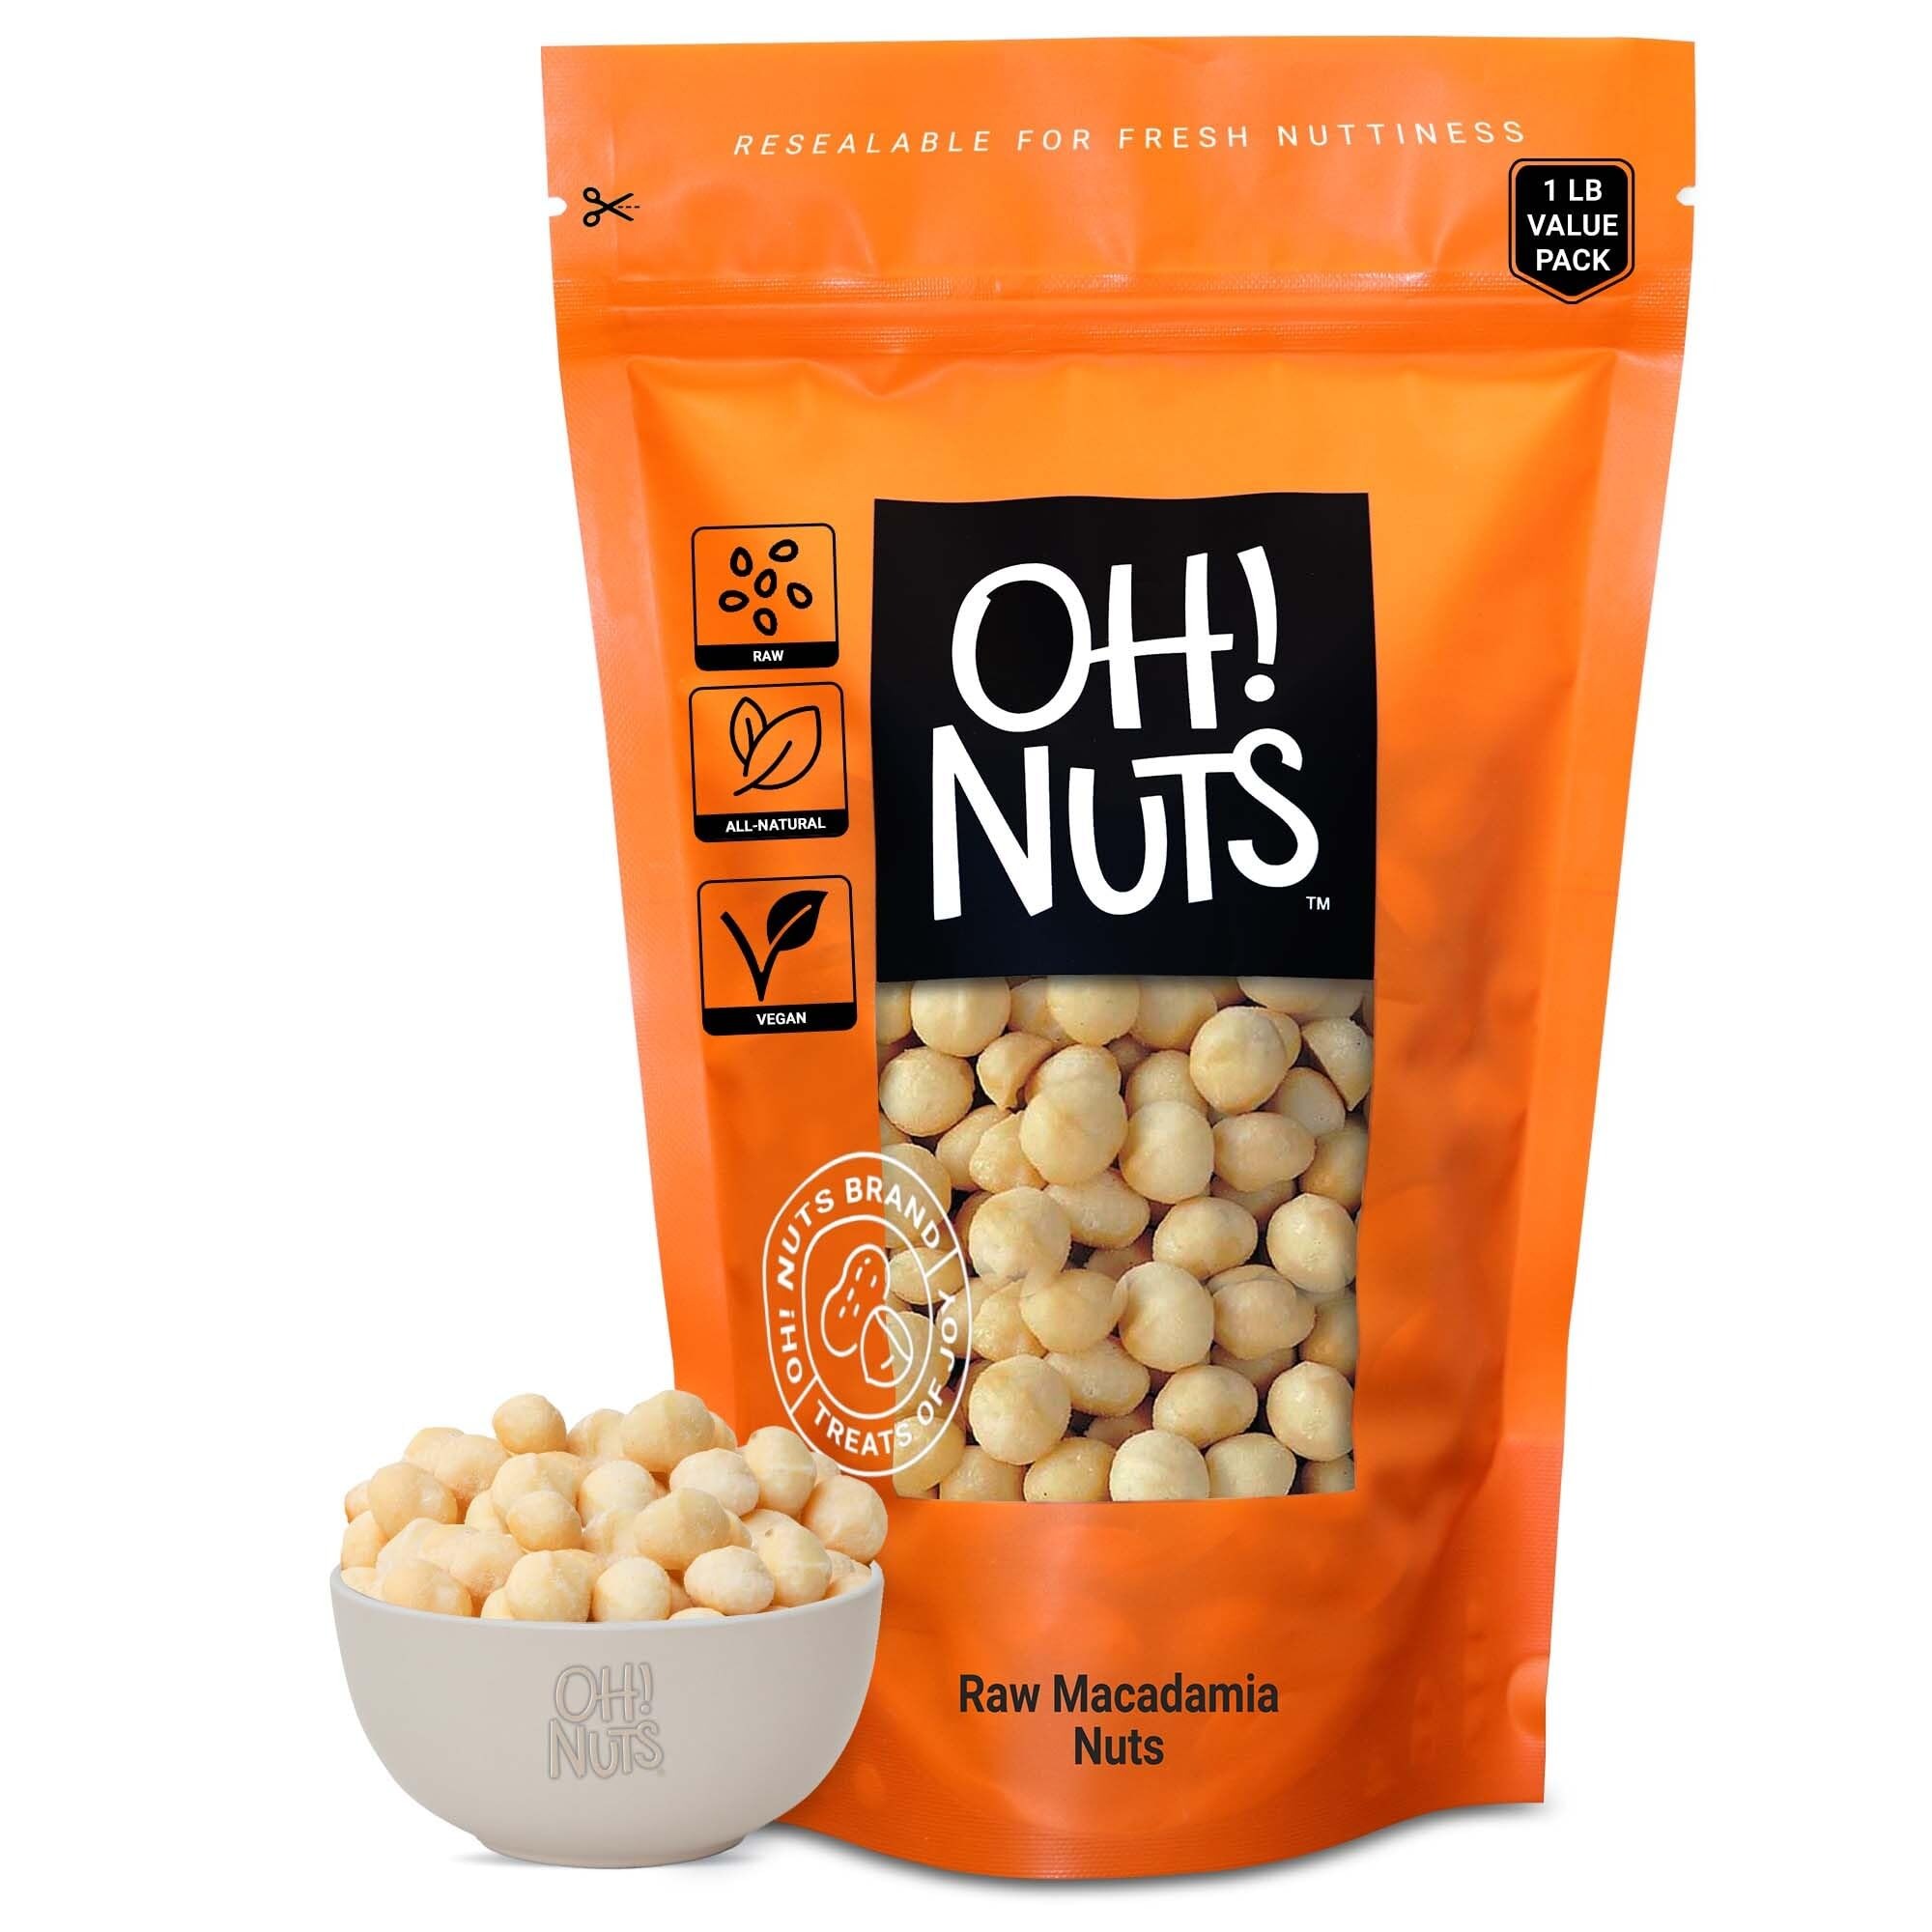
Item Name: Oh! Nuts Macadamia Nuts - Raw - 100% Natural - 1 lb - Jumbo Raw Macadamia Nuts - Packed in New York Zip-Seal Bag for Exceptional Freshness
Bullet Point 1: Irresistible Flavor: Enjoy the sweet and buttery taste of our bulk raw macadamia nuts, perfect for snacking or enhancing your favorite dishes with their exquisite flavor profile.
Bullet Point 2: Versatile Usage: Add crunch and delicacy to your baked goods, desserts, salads, and more with these exquisitely crunchy nuts. Pair them with dried fruits, chocolate, or other treats to elevate their taste.
Bullet Point 3: Nutrient-Rich: Packed with healthy fats, manganese, thiamine, copper, and magnesium, our raw macadamia nuts offer a nutritional boost while being low in carbohydrates, cholesterol, and sodium.
Bullet Point 4: Antioxidant Powerhouse: High in flavonoids that convert into antioxidants in the body, these nuts support heart health, combat diseases, and promote metabolism, making them an ideal snack for overall well-being.
Bullet Point 5: Dietary Friendly: Our wholesale raw macadamia nuts are free from added sugar, eggs, and dairy, making them suitable for various dietary preferences. Plus, they're certified kosher pareve for added assurance of quality.
Product Description: Indulge in the exquisite taste and health benefits of our premium bulk raw macadamia nuts from Oh! Nuts. Bursting with sweet, buttery goodness, these nuts are a must-have for anyone seeking a delicious and nutritious snack. Their delicate crunch adds a gourmet touch to baked goods, desserts, salads, and more, while also pairing perfectly with dried fruits, chocolate, and other treats to tantalize your taste buds. Crafted to perfection, our raw macadamia nuts are a powerhouse of nutrients, including manganese, copper, and magnesium, offering a boost of vitality with every bite. Rich in flavonoids that transform into antioxidants, they actively support heart health, combat diseases, and promote metabolism, contributing to your overall well-being. Designed with your dietary needs in mind, our wholesale raw macadamia nuts are free from added sugars, eggs, and dairy, ensuring a guilt-free indulgence for all. Plus, with kosher pareve certification, you can trust in their quality and authenticity. Elevate your snacking experience and embrace the luxurious taste and health benefits of our premium bulk raw macadamia nuts today!
Value: 16.0
Unit: Ounce

Price: 37.98